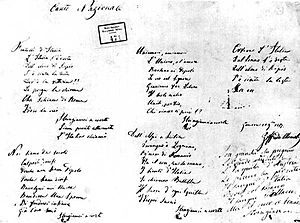
Fratelli d'Italia
Original text
"""Il Canto degli Italiani"" er den italienske nationalsang. Det er bedst kendt blandt italienerne som ""Inno di Mameli"", efter tekstforfatteren, eller ""Fratelli d'Italia"", efter åbningslinjen. Sangen blev skrevet i efteråret 1847 af den tyveårige studerende og patriot Goffredo Mameli i Genova, i et miljø præget af patriotisme og arbejde for selvstændighed og løsrivelse fra Østrig-Ungarn. To måneder senere blev digtet sat til musik i Torino af Michele Novaro, som også var fra Genova. Sangen blev udbredt under den efterfølgende italienske samlingstid kendt som Risorgimento og i de efterfølgedende årtier. Efter at Italien blev samlet i 1861 valgte landet dog ""Marcia Reale"" som nationalsang. Dette var en sang komponeret for kongehuset Savoyen i 1831 efter ordre fra kong Karl Albert af Sardinien-Piemont. Da Italien blev en republik efter 2. verdenskrig den 12. oktober 1946, blev ""Il Canto degli Italiani"" taget i brug som landets nye nationalsag. Dette var oprindeligt tænkt som en midlertidig sang, men valget blev først gjort officielt ved lov den 23. november 2012."